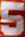
Number: 5